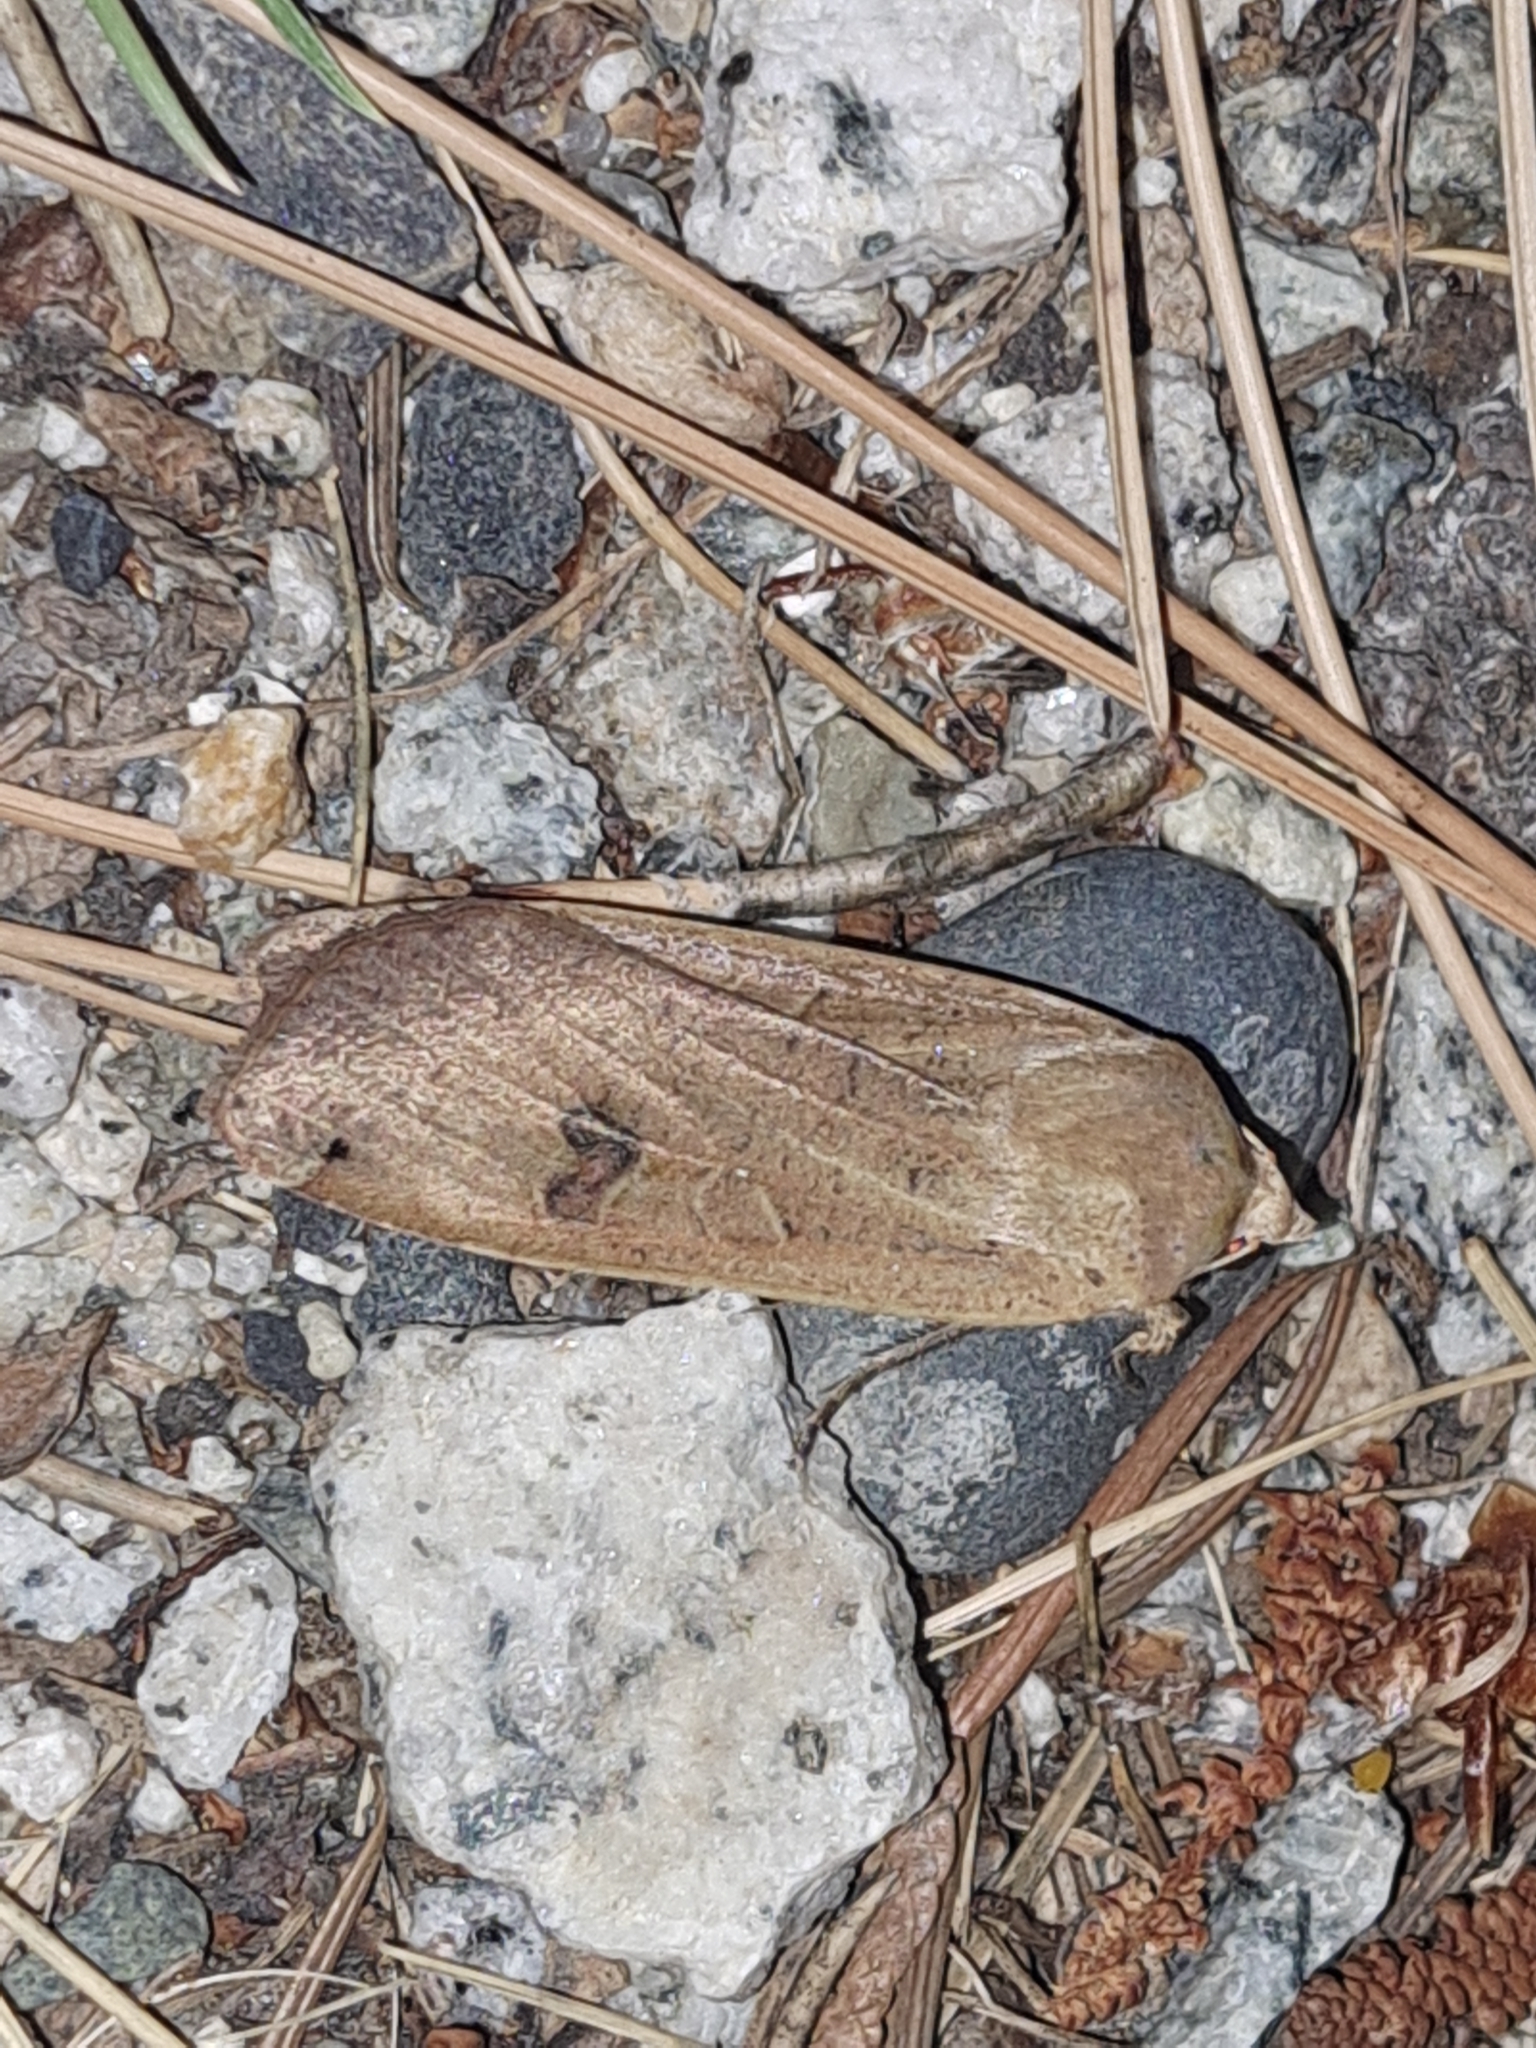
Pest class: cutworms